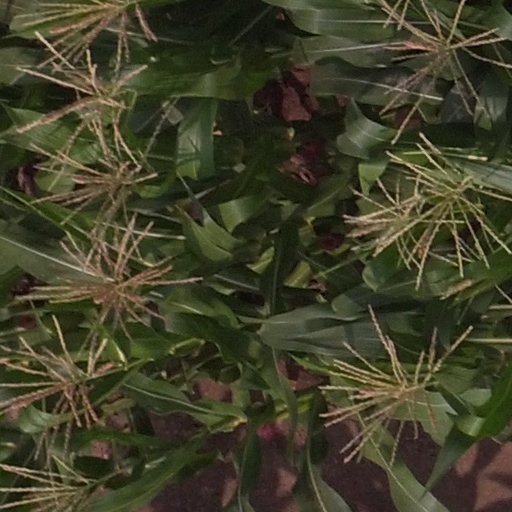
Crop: maize; corn